X-Men Origins: Wolverine (video game)

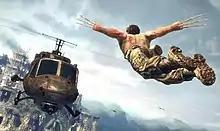
Wolverine lunges toward an enemy helicopter.

"X-Men Origins" takes influences from games such as "God of War" and "Devil May Cry" with a third person perspective. The "Uncaged" "Edition" also features a large amount of blood and gore. Enemies can be slain in several ways in addition to the graphic display of Wolverine's healing factor.